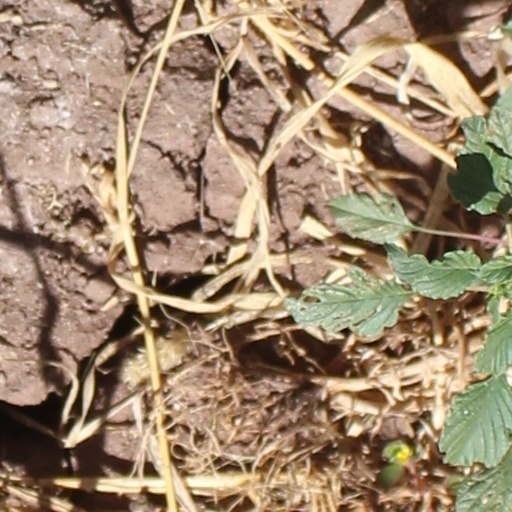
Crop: wheat